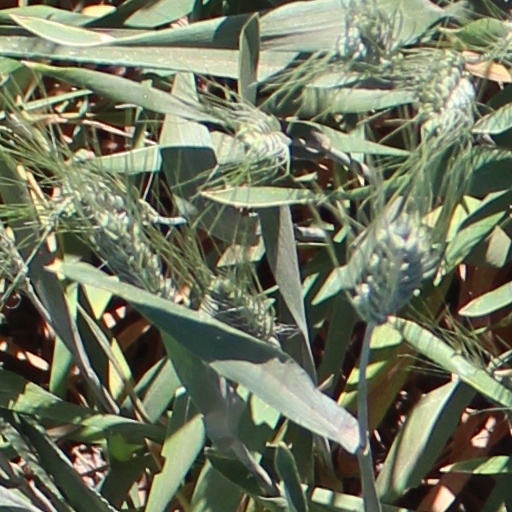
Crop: wheat